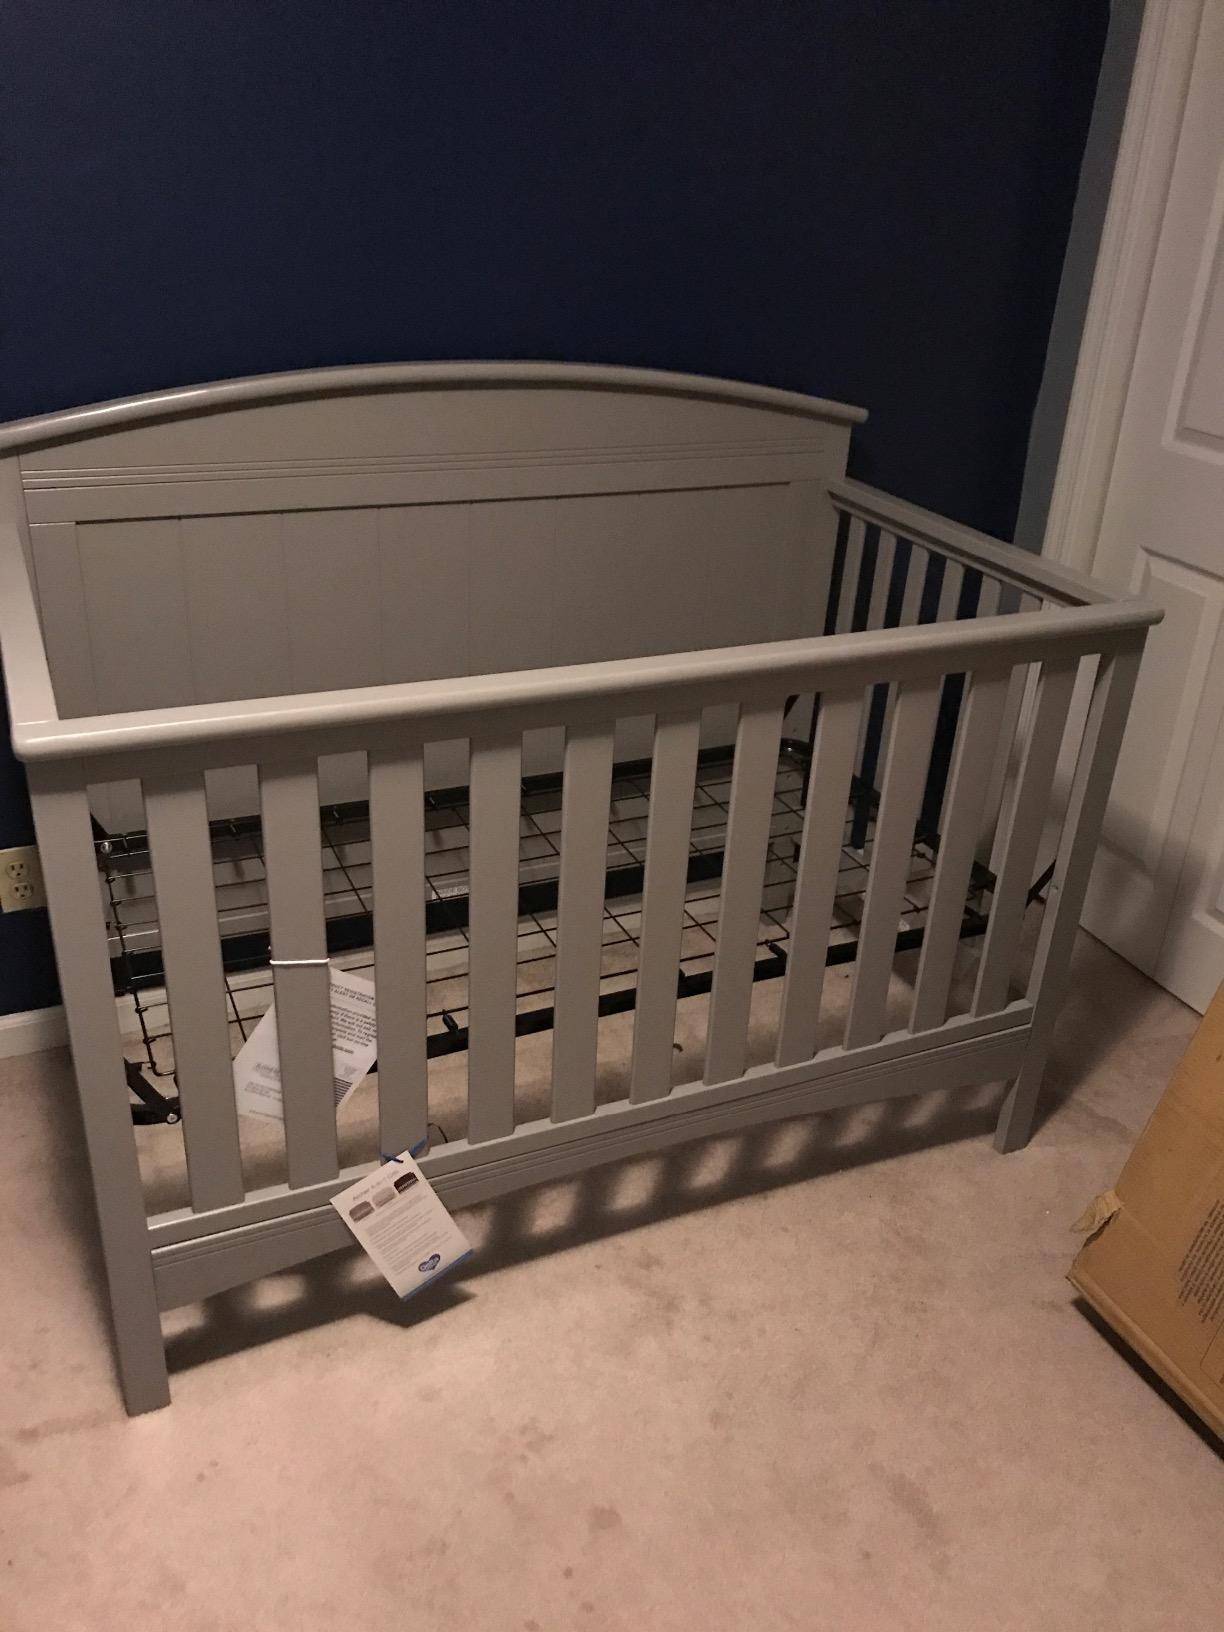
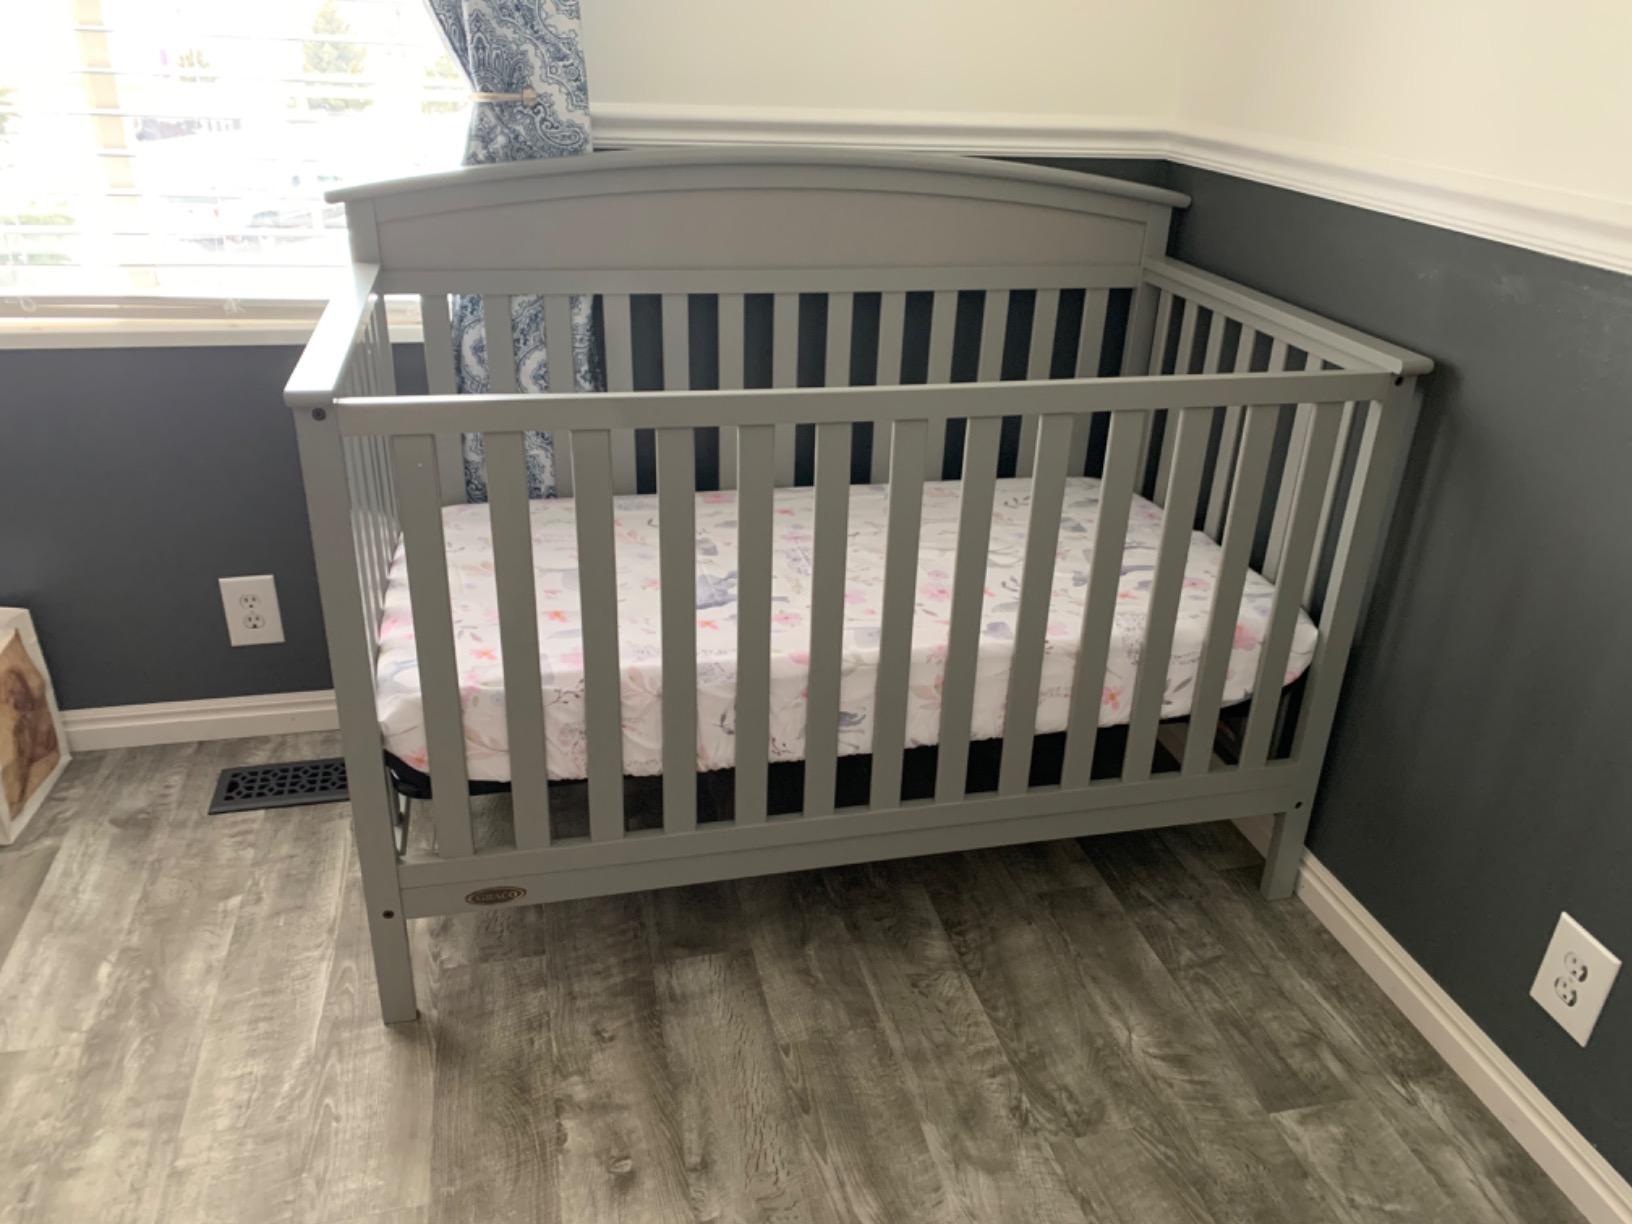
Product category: products_crib
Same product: no